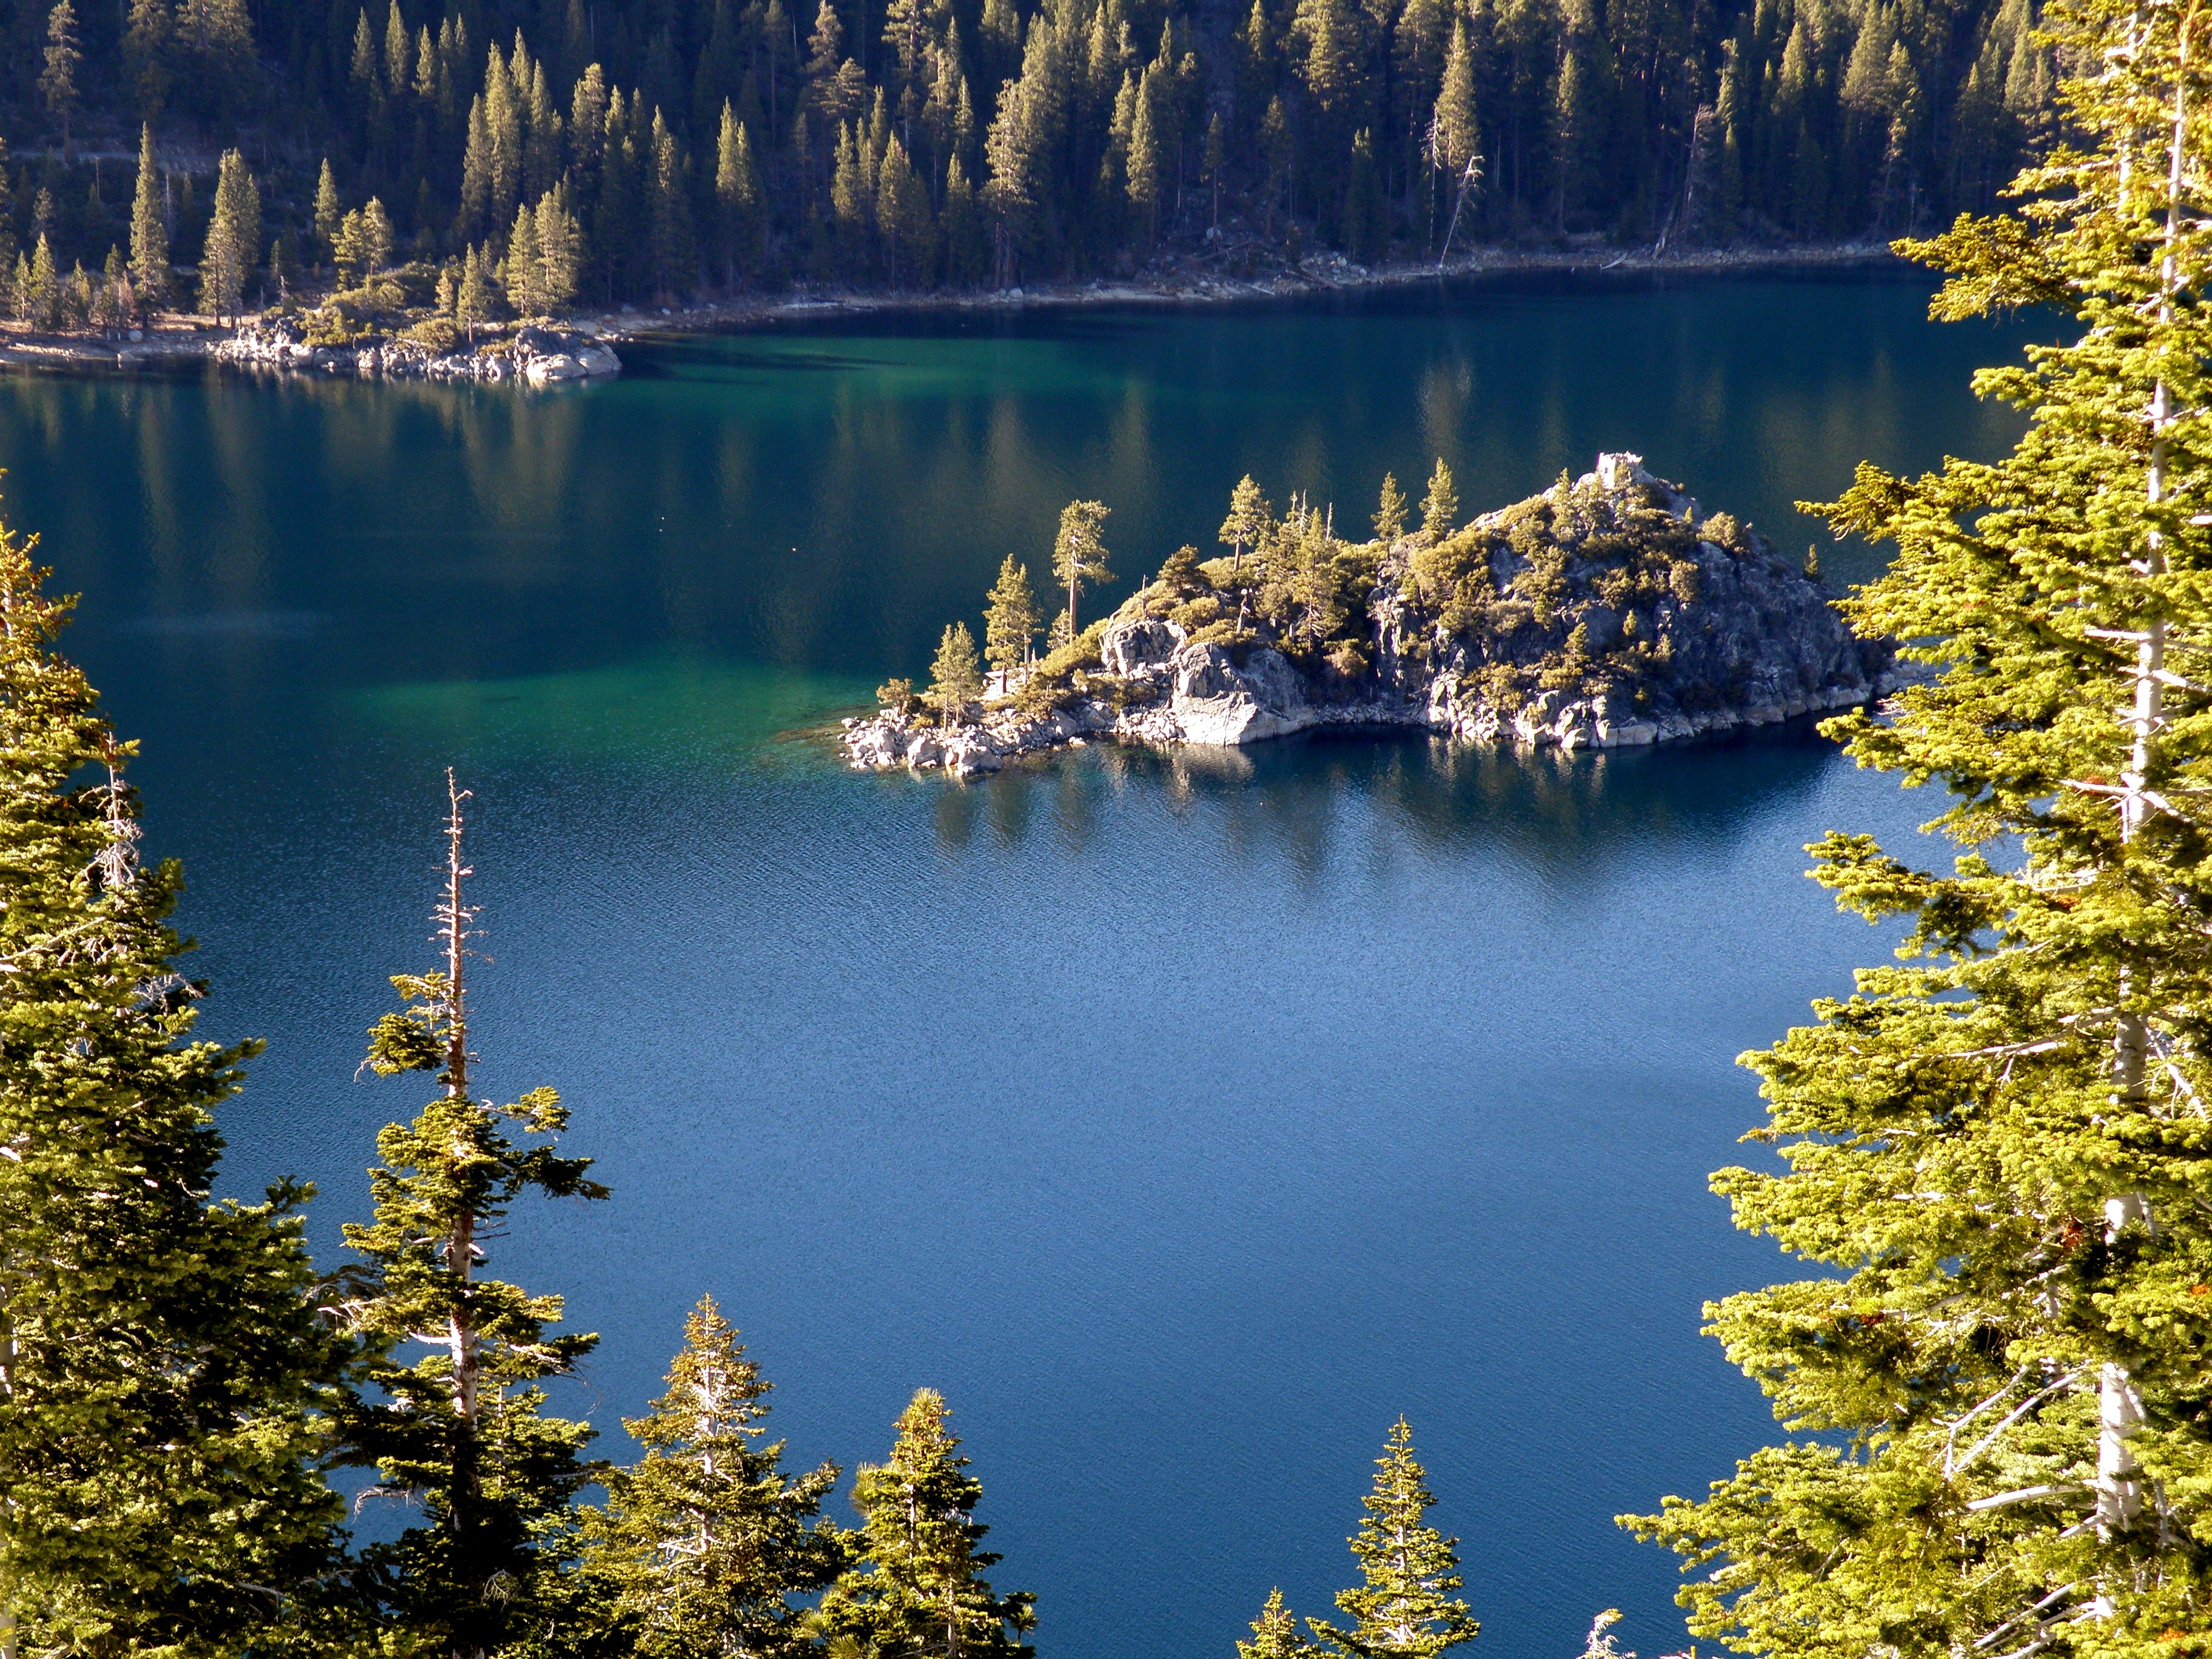
landscape, tree, water, nature, wilderness, mountain, lake, reflection, autumn, island, reservoir, body of water, trees, loch, crater lake, tarn, tahoe, woody plant